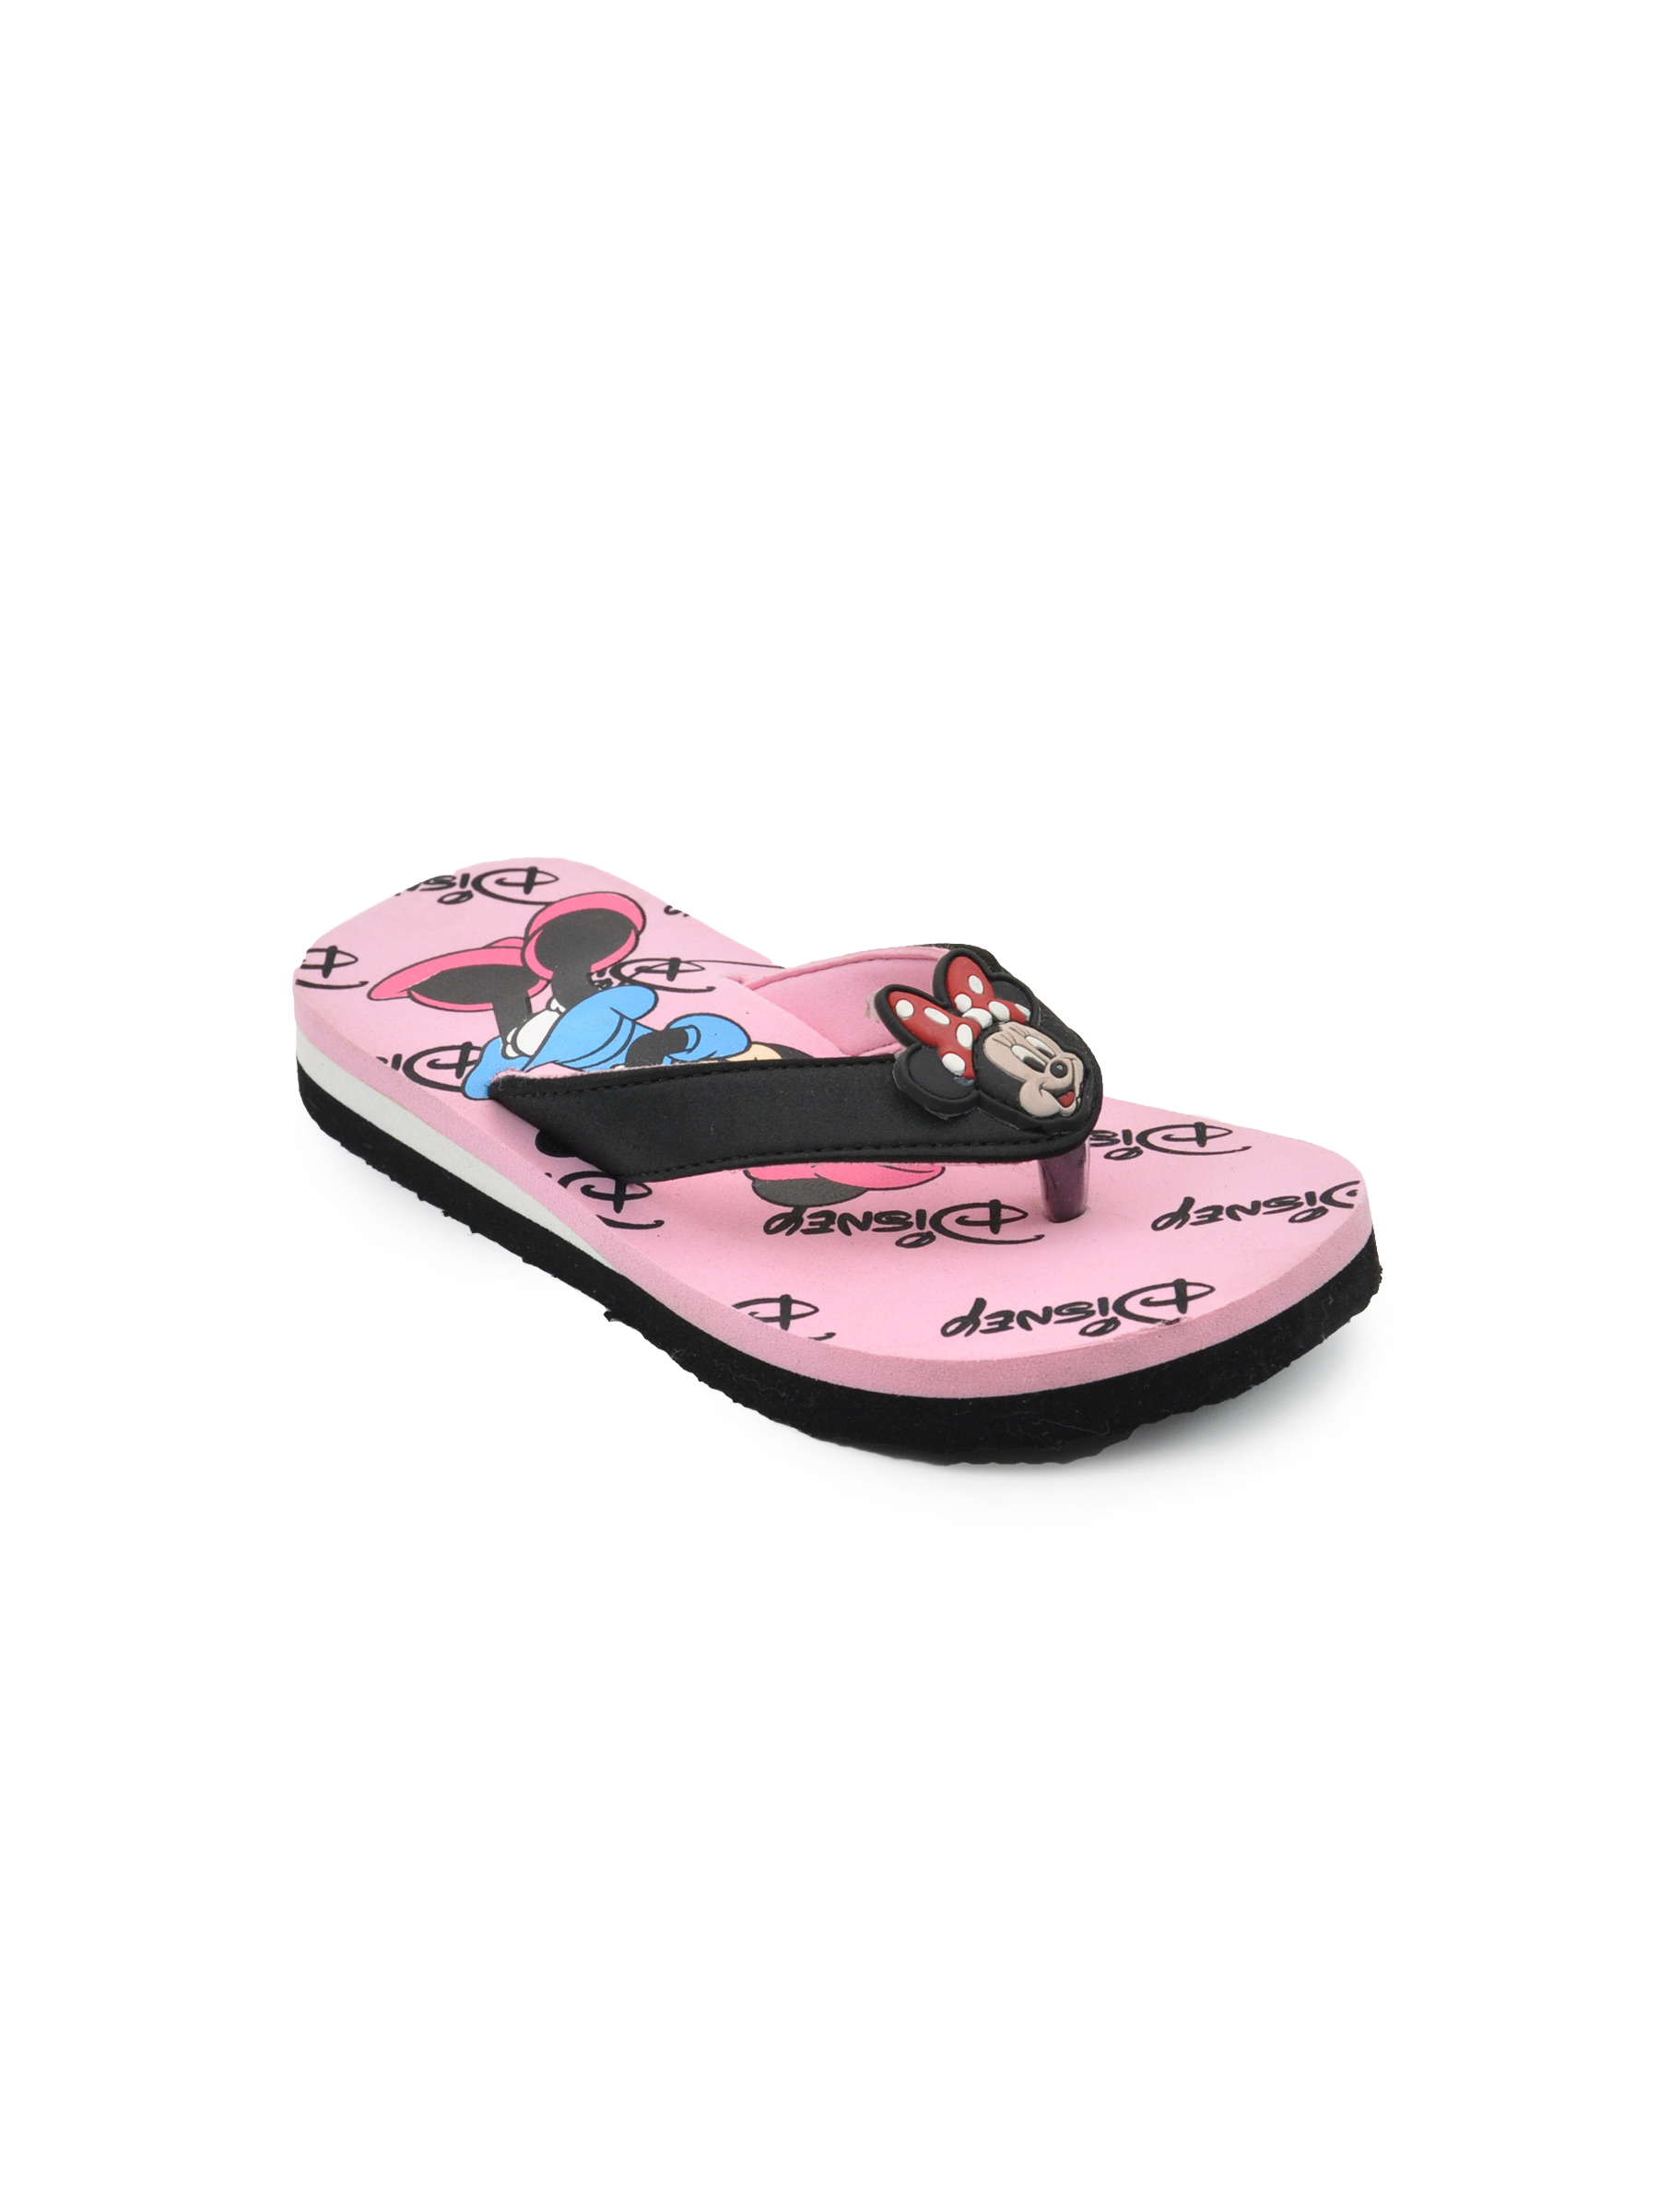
Disney Unisex Kids Mini Mouse Pink Flip Flops
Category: Footwear / Flip Flops / Flip Flops
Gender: Unisex
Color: Pink
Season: Winter 2012
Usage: Casual